Quitman station

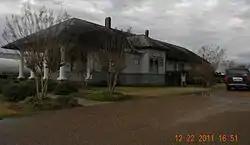
Quitman Depot in 2011

Quitman Depot, also known as GM&O Railroad Depot, is a historic railway station located at 100 South Railroad Avenue in Quitman, Mississippi. The depot was placed on the National Register of Historic Places in 1994 and was designated a Mississippi Landmark in 1996.